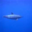
Label: dolphin